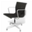
Label: chair